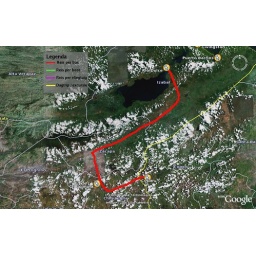
Legend:Red = travel by busGreen = travel by boatPink = travel by planeYellow = Daytrip / excursion (by bus or car)Yellow with green dotting = Daytrip / excursion by boat